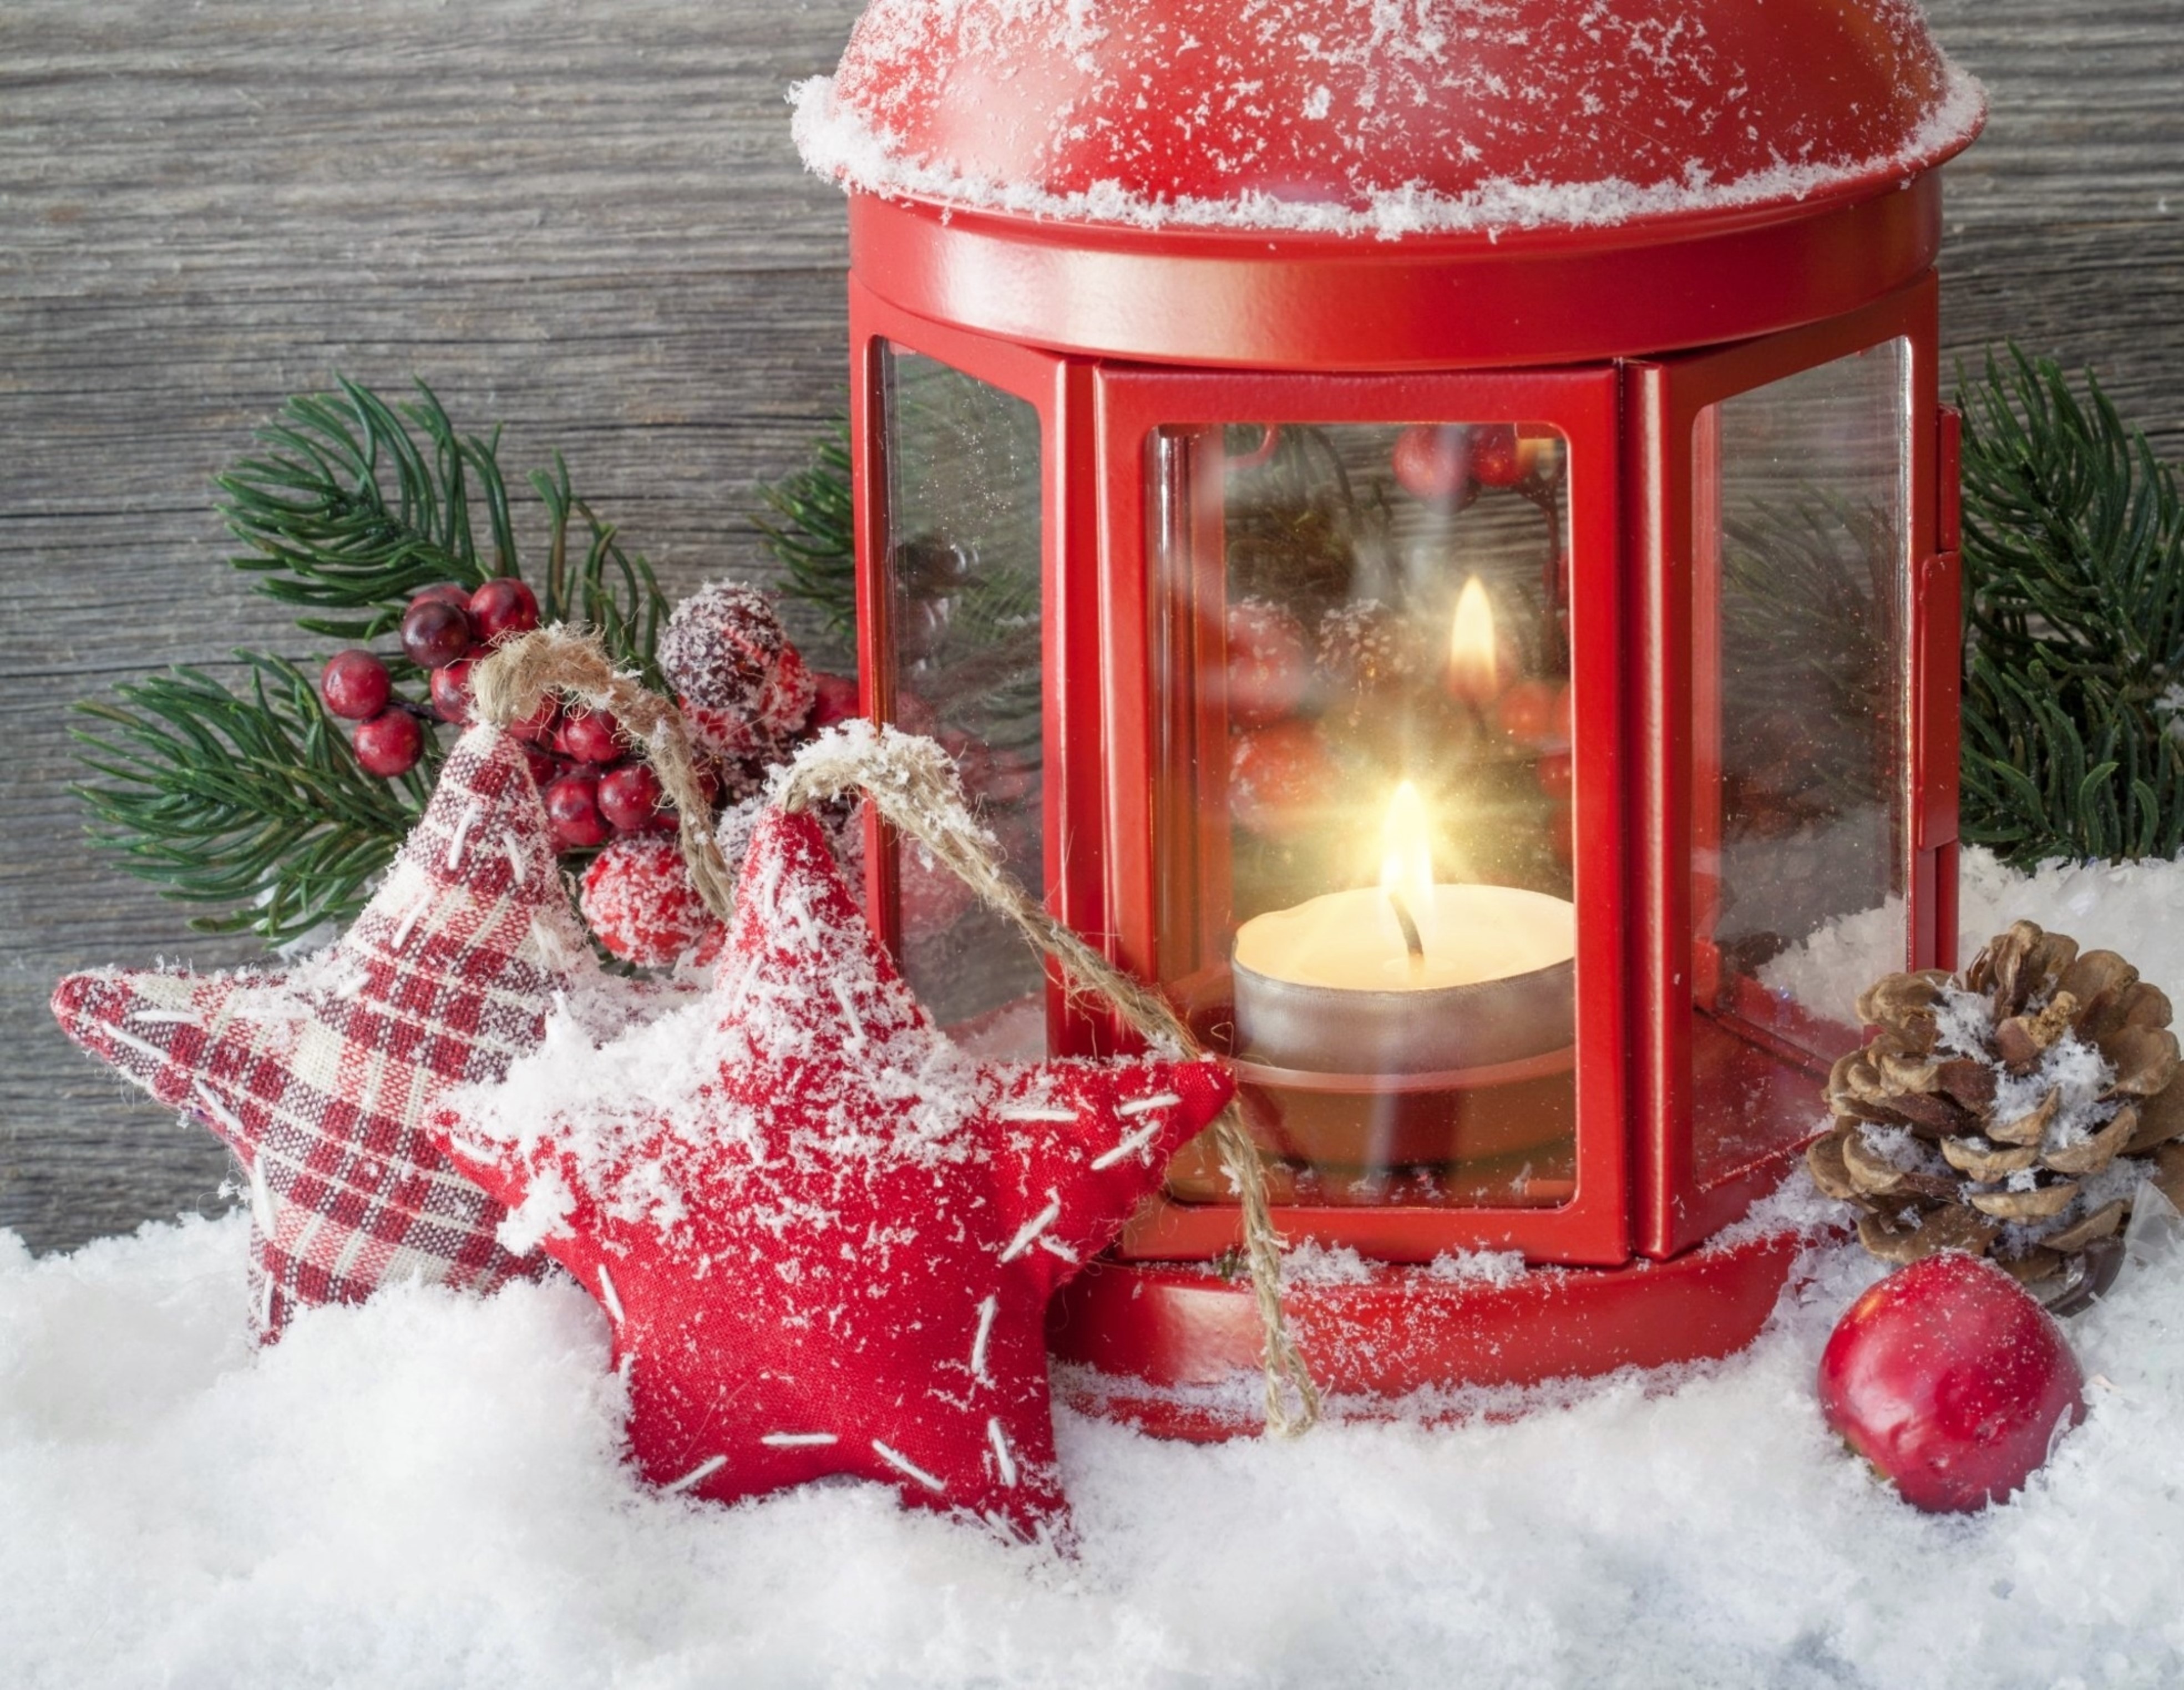
christmas, decoration, holiday, xmas, snow, candle, winter, tree, celebration, gift, red, december, ornament, ball, season, year, new, box, present, light, seasonal, festive, cold, star, decor, christmas ornament, lighting, pink, christmas decoration, plant, freezing, twig, event, Holiday ornament, christmas eve, evergreen, natural material, conifer, christmas lights, interior design, floral design, art, candle holder, frost, carmine, still life photography, bird supply, rectangle, still life, fir, petal, pine, peach, icing, porcelain, home accessories, flower arranging, pine family, centrepiece, tradition, magenta, fruit